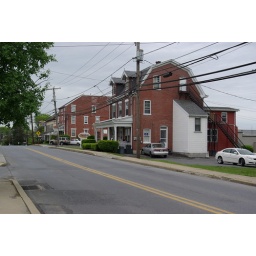
The house in front that you passed to get to &amp;quot;the little white house&amp;quot; that was down the drive in back.